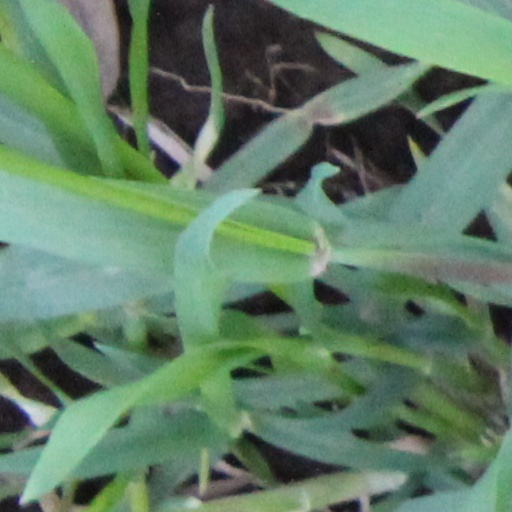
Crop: wheat